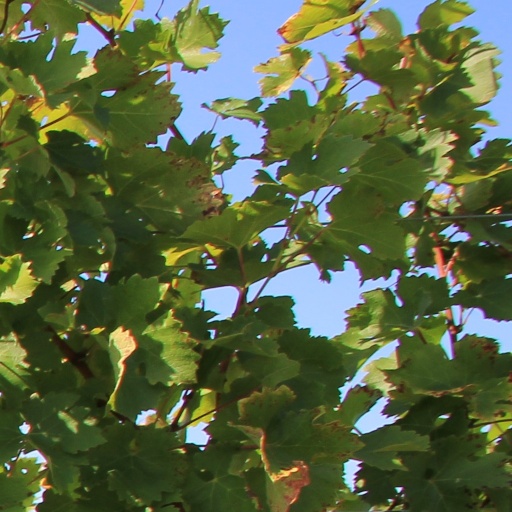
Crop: grape